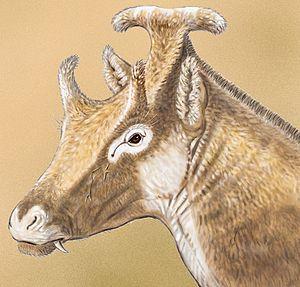
Les Palaeomerycidae sont une famille éteinte de ruminants, ancêtre probable des cerfs et des cerfs porte-musc. Ils ont vécu en Amérique du Nord et du Sud, en Eurasie et en Afrique entre 55,8 et 4,9 millions d'années avant notre ère, pendant une cinquantaine de millions d'années.
Xenokeryx est un genre éteint d'ongulés artiodactyles de la famille également éteinte des Palaeomerycidae. Il a vécu en Espagne au Miocène, il y a entre 16 millions et 11 millions d'années environ.